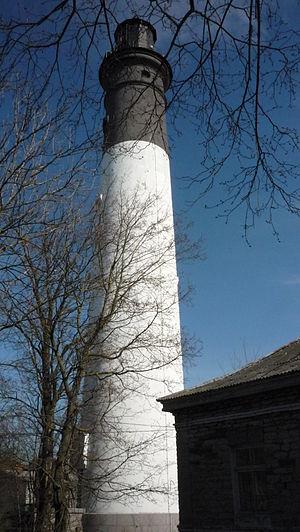
Le phare arrière de Tallinn est un feu situé dans l'arrondissement de Lasnamäe à Tallinn dans le Comté de Harju, en Estonie, sur le golfe de Finlande. Il fonctionne conjointement avec le phare avant de Tallinn qui se trouve à 1.1 km plus au sud.